Pierre de Vomécourt

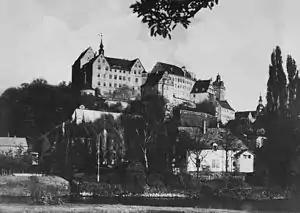
Colditz Castle POW camp in 1945.

In London, Vomécourt met with the highest levels of the British government, including War Secretary Anthony Eden and Field Marshal Alan Brooke, and gave them his assessment of the German army in France, the Resistance, and the SOE's work. He wanted to return to France as soon as possible and proposed a plan of returning with Carré and, among other things, assassinating Bleicher. His plans were turned down and on 1 April 1942, he was parachuted blind (no reception party) onto his brother Philippe's estate near Limoges. He took on a new code name, "Sylvain." The Germans were apparently still unaware that Carré was now working with the British.